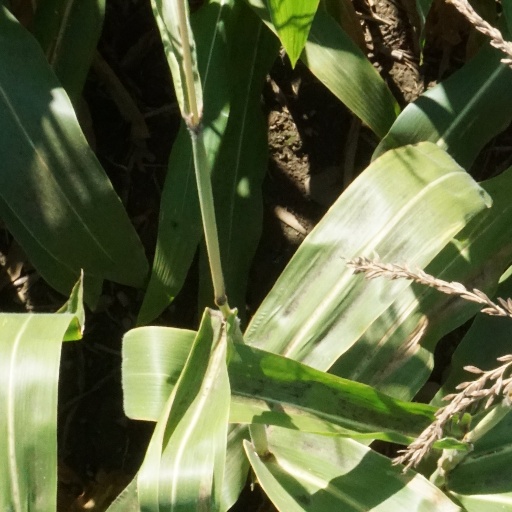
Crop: maize; corn